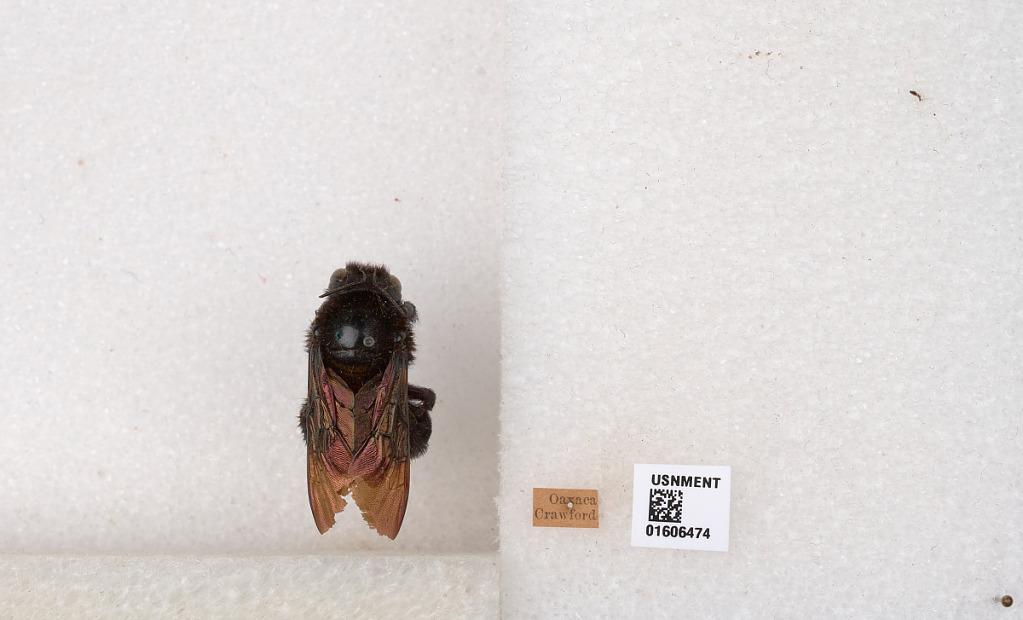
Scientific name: Xylocopa (Neoxylocopa) brasilianorum (Linnaeus)
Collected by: Crawford
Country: Mexico
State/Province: Oaxaca